Gamma ray

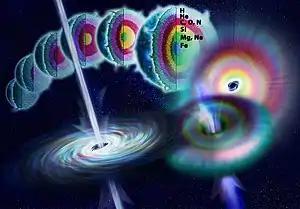
A hypernova. Artist's illustration showing the life of a massive star as nuclear fusion converts lighter elements into heavier ones. When fusion no longer generates enough pressure to counteract gravity, the star rapidly collapses to form a black hole. Theoretically, energy may be released during the collapse along the axis of rotation to form a long duration gamma-ray burst.

The most intense sources of gamma rays are also the most intense sources of any type of electromagnetic radiation presently known. They are the "long duration burst" sources of gamma rays in astronomy ("long" in this context, meaning a few tens of seconds), and they are rare compared with the sources discussed above. By contrast, "short" gamma-ray bursts of two seconds or less, which are not associated with supernovae, are thought to produce gamma rays during the collision of pairs of neutron stars, or a neutron star and a black hole.